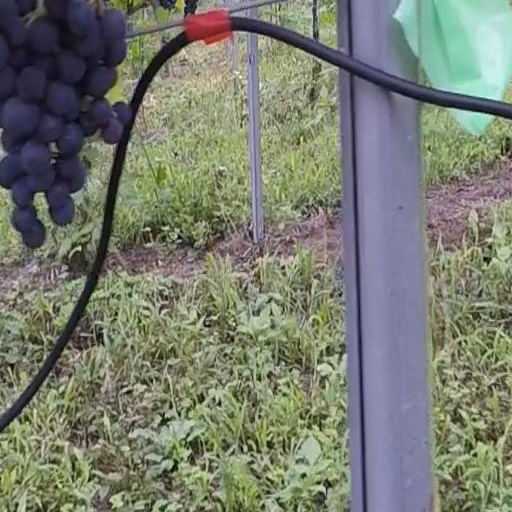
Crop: grape